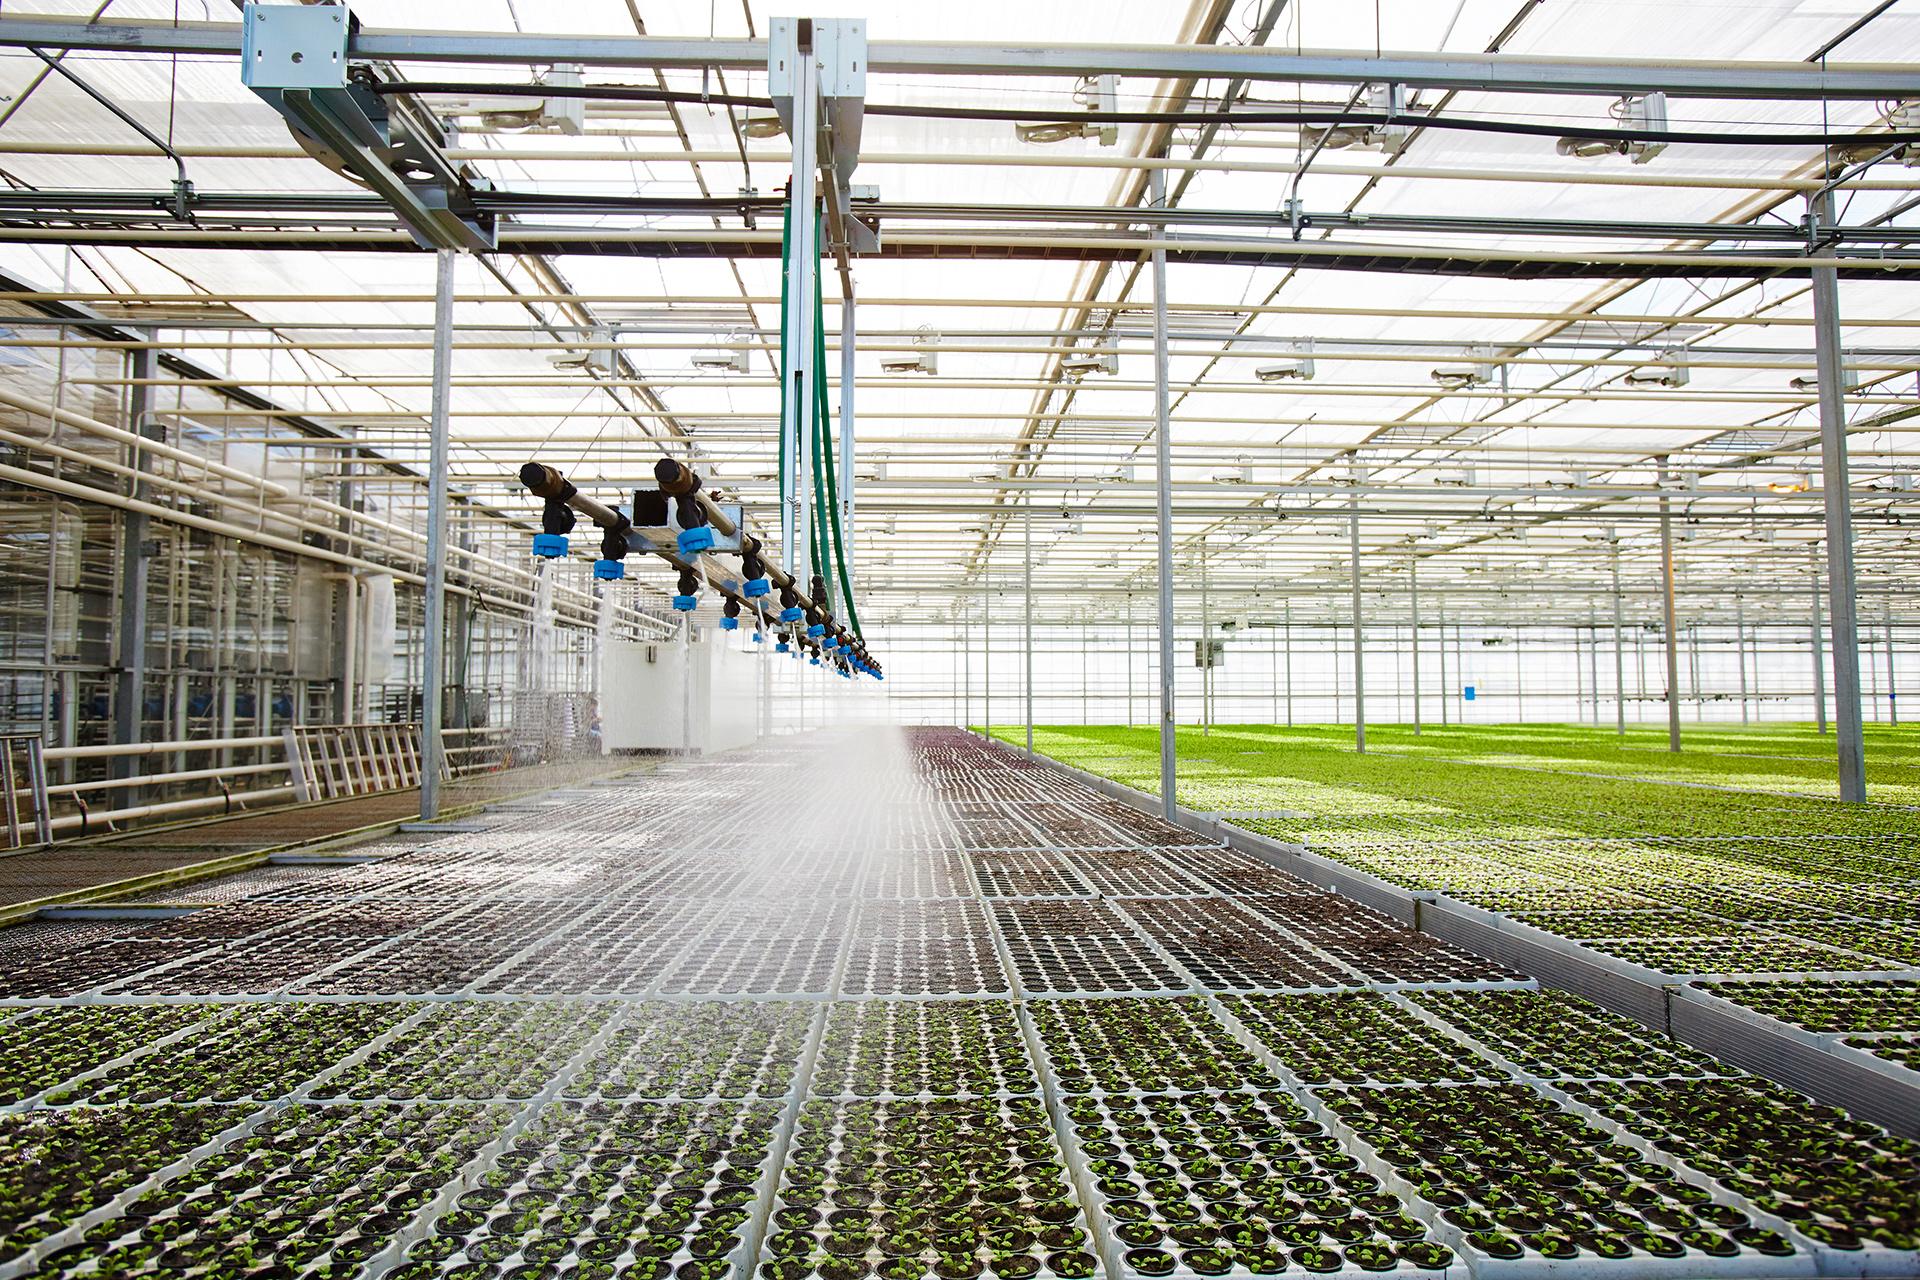
Mimea iliyokua na kustawi vizuri iliyooteshwa kwa kutumia njia na mfumo wa kilimo cha kisasa na cha kiteknlojia zaidi, kinachohusisha matumizi ya mashine mbalimbali katika utendaji kazi wake. Mfumo huu wa kilimo unamuwezesha mkulima kuweza kuendesha shughuli zake za kilimo katika eneo lolote bila kuzingatia hali ya eneo husika.